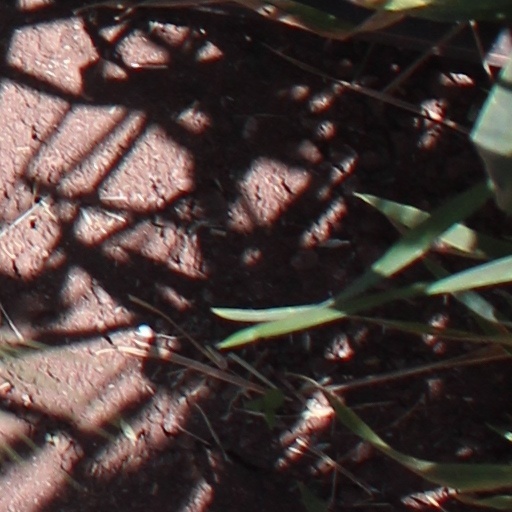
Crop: wheat